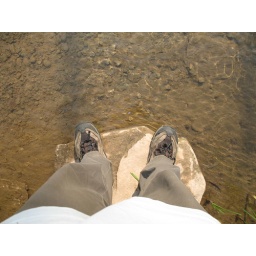
standing on a rock by the water